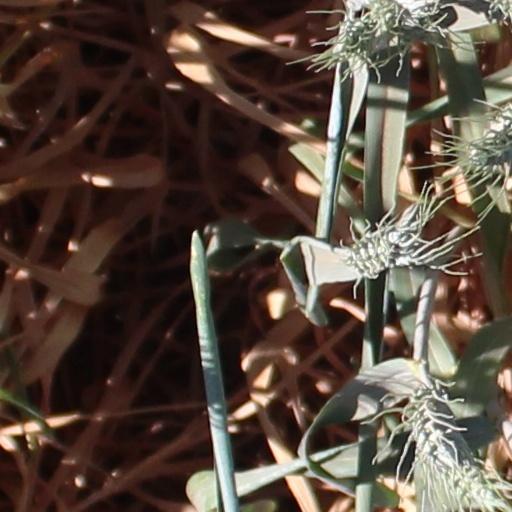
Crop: wheat